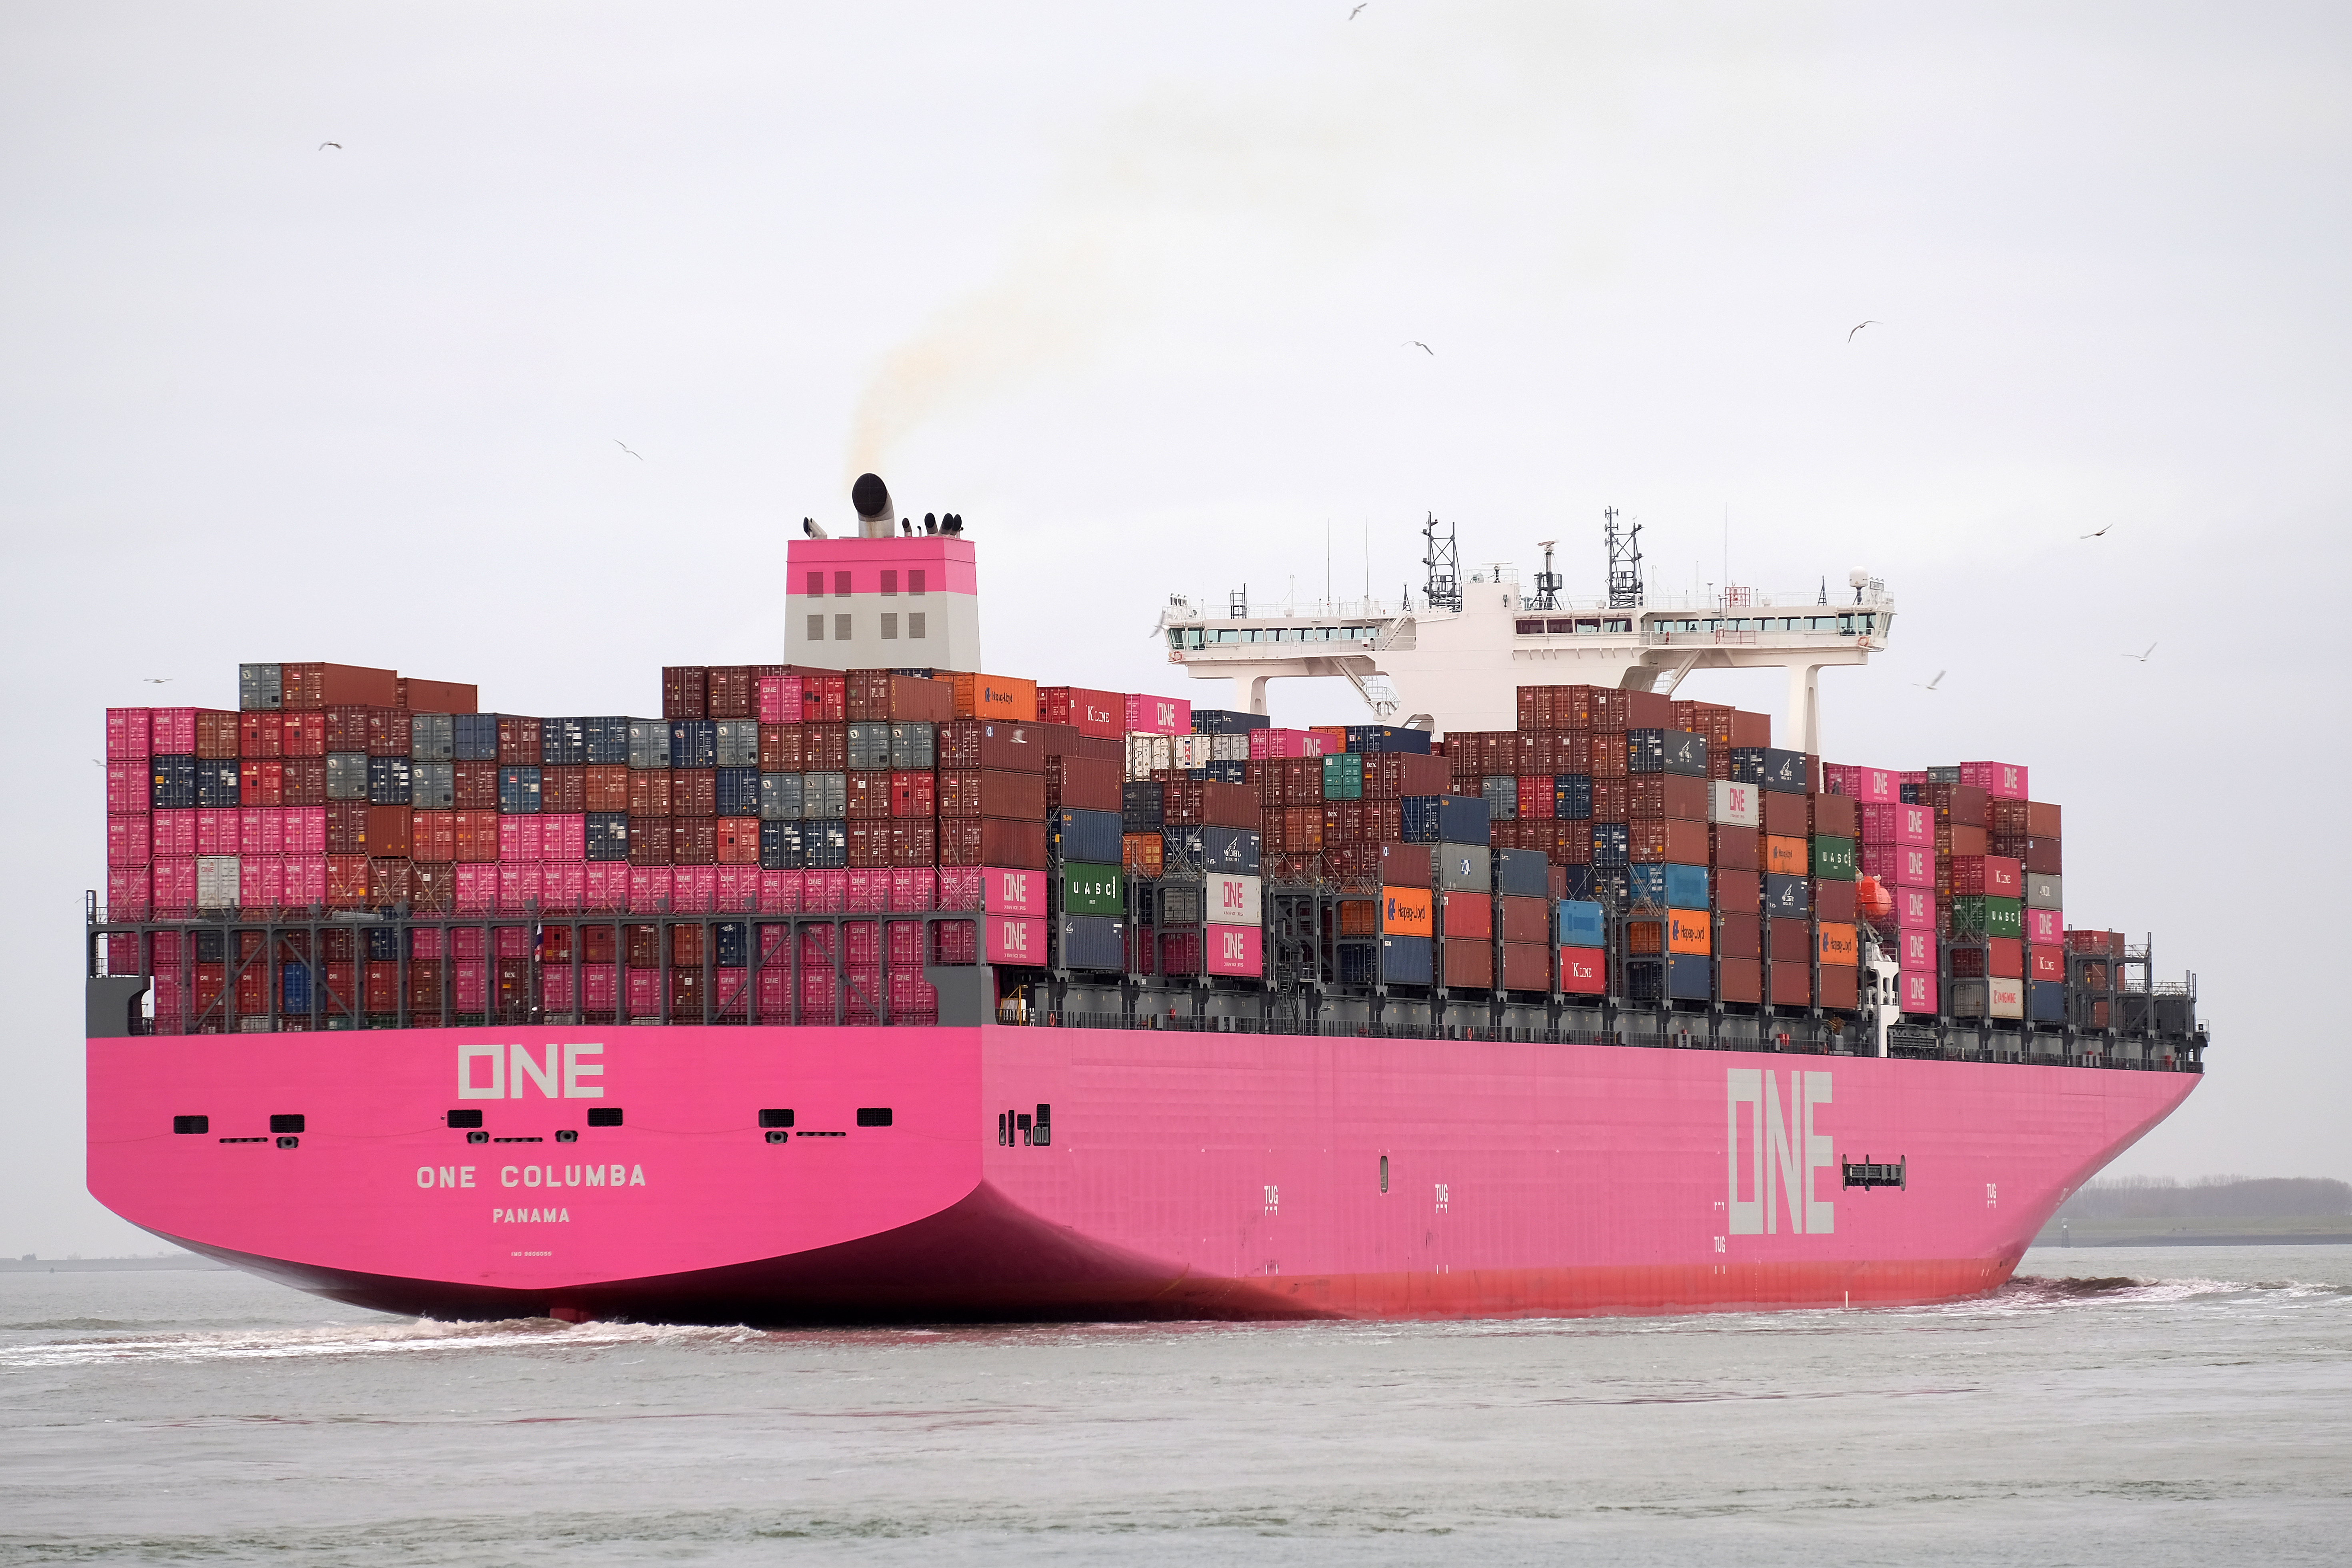
container, ship, water transportation, panamax, container ship, vehicle, Feeder ship, boat, freight transport, transport, watercraft, shipping container, bulk carrier, cargo ship, lighter aboard ship, naval architecture, tank ship, cargo, reefer ship, Aframax